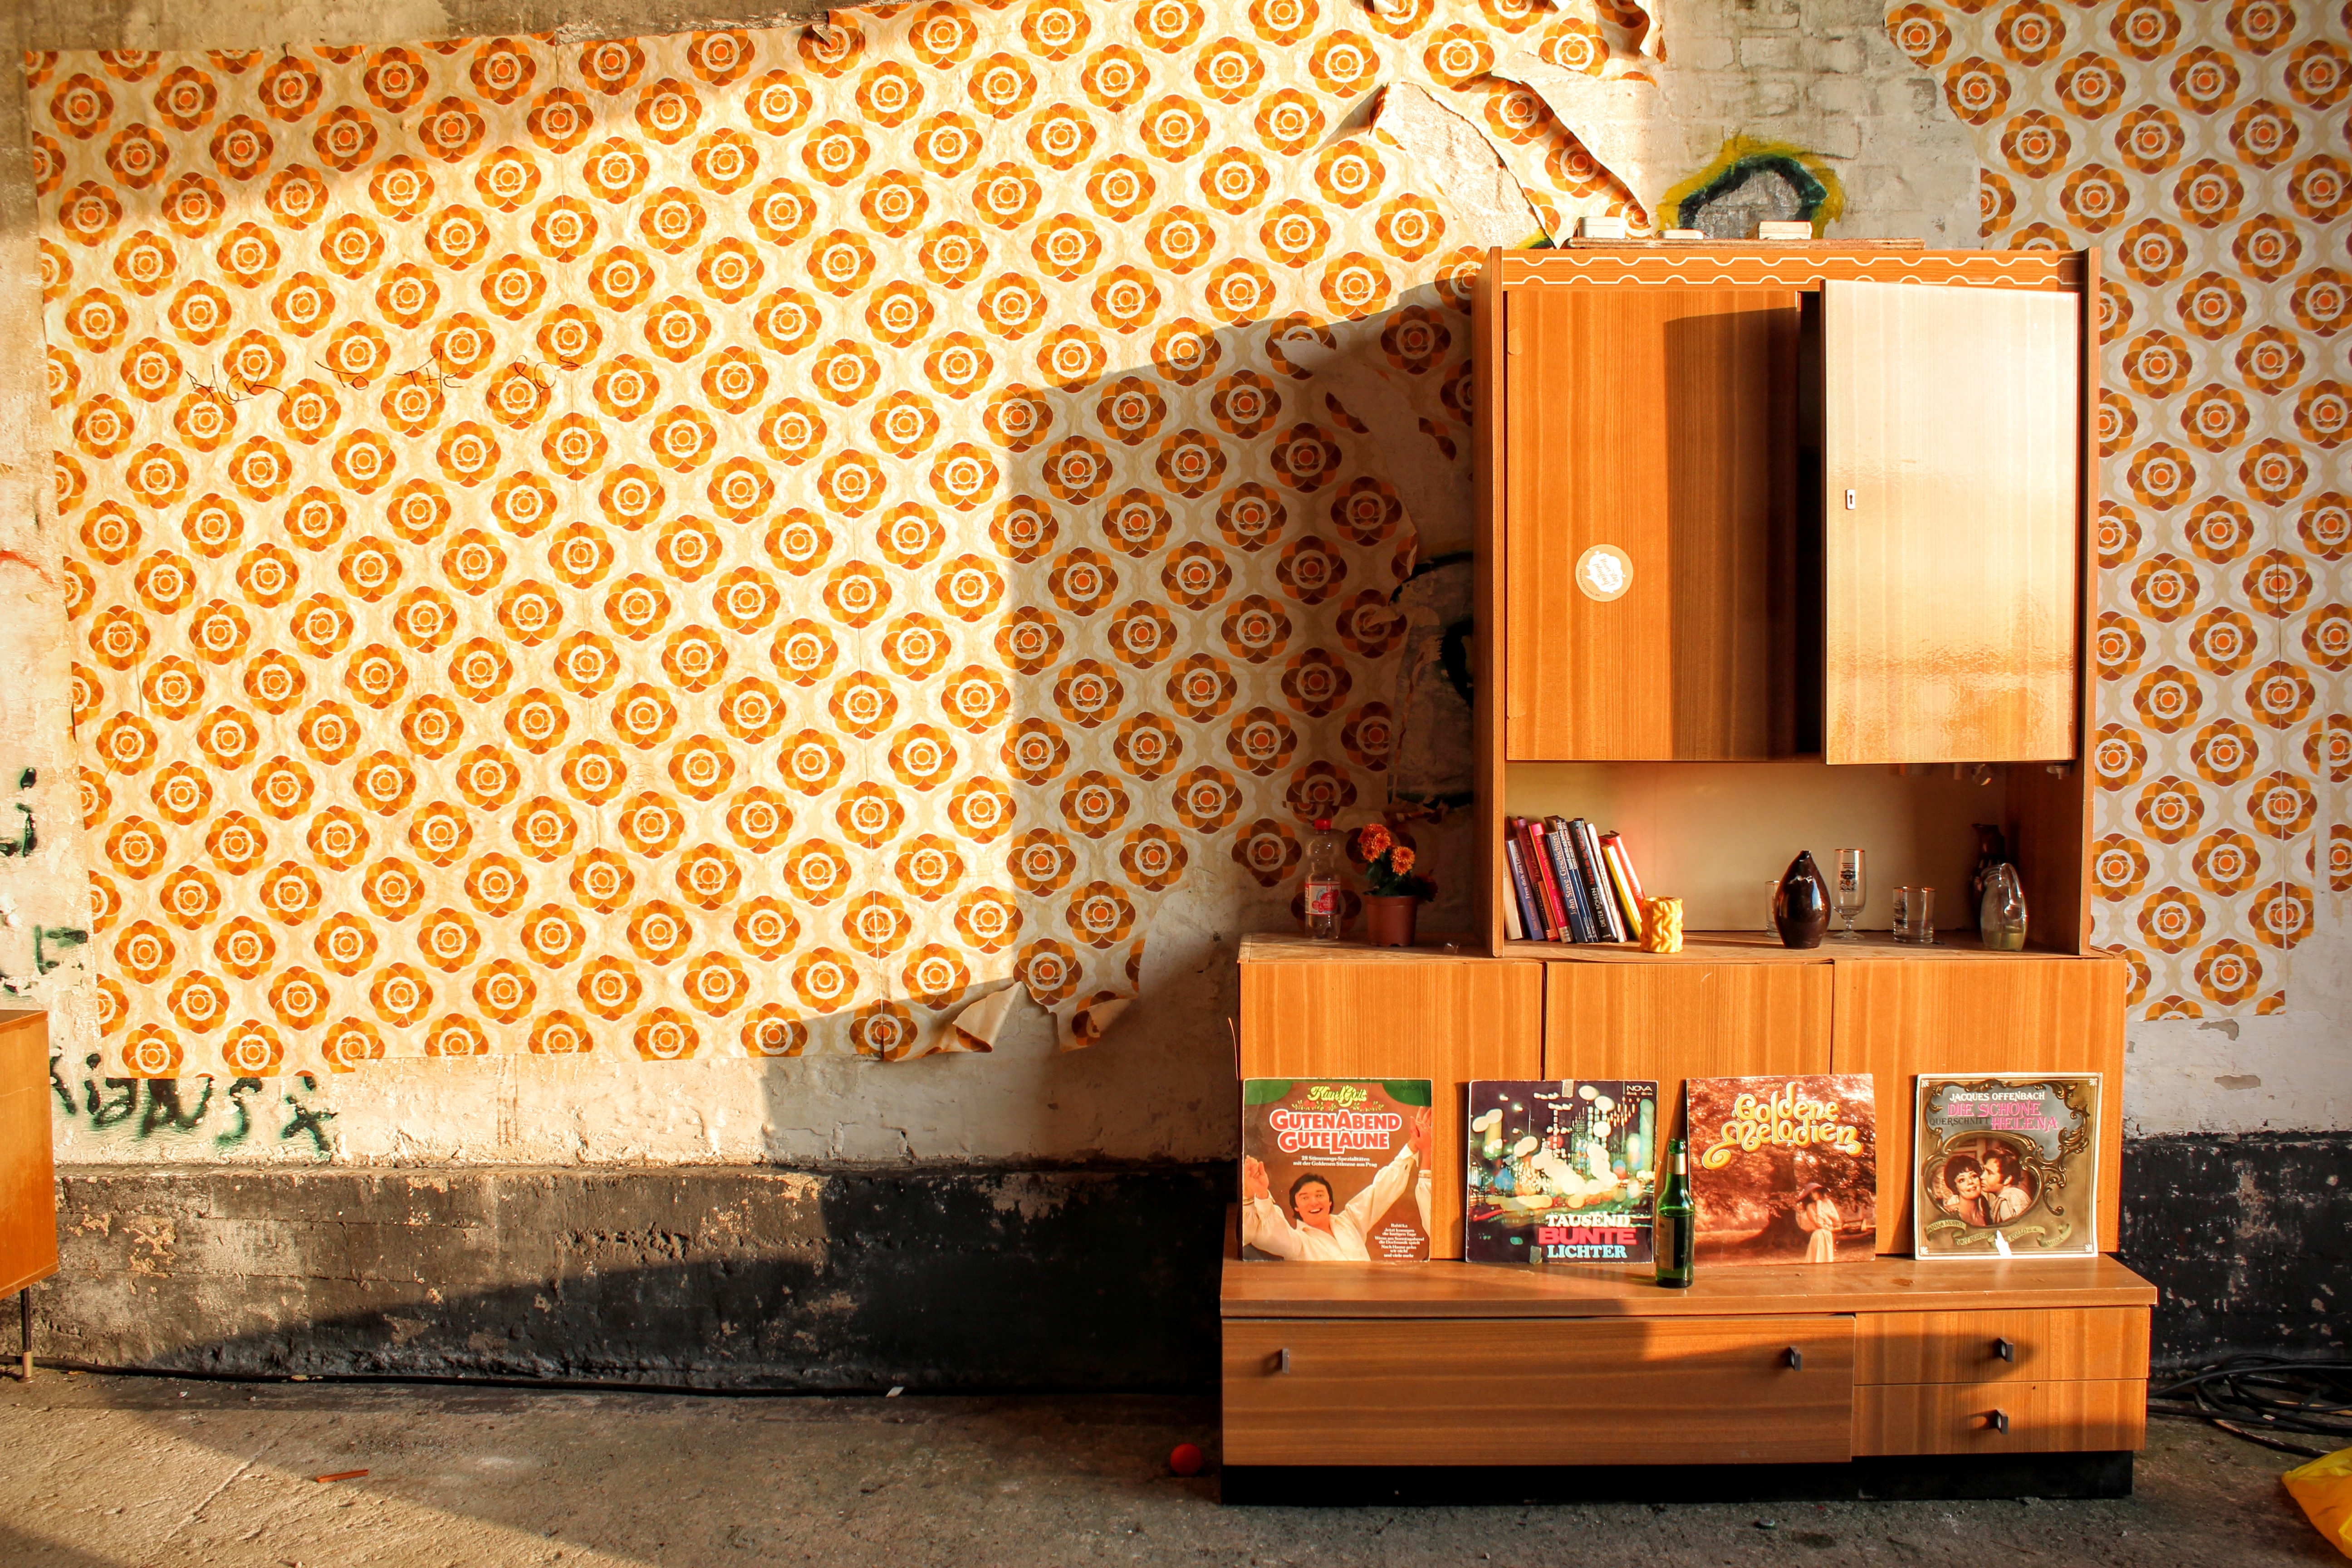
wood, old, wall, living room, furniture, room, interior design, design, wallpaper, 70th, growing wall, messi, wall unit